Which point is corresponding to the reference point?
Reference image:
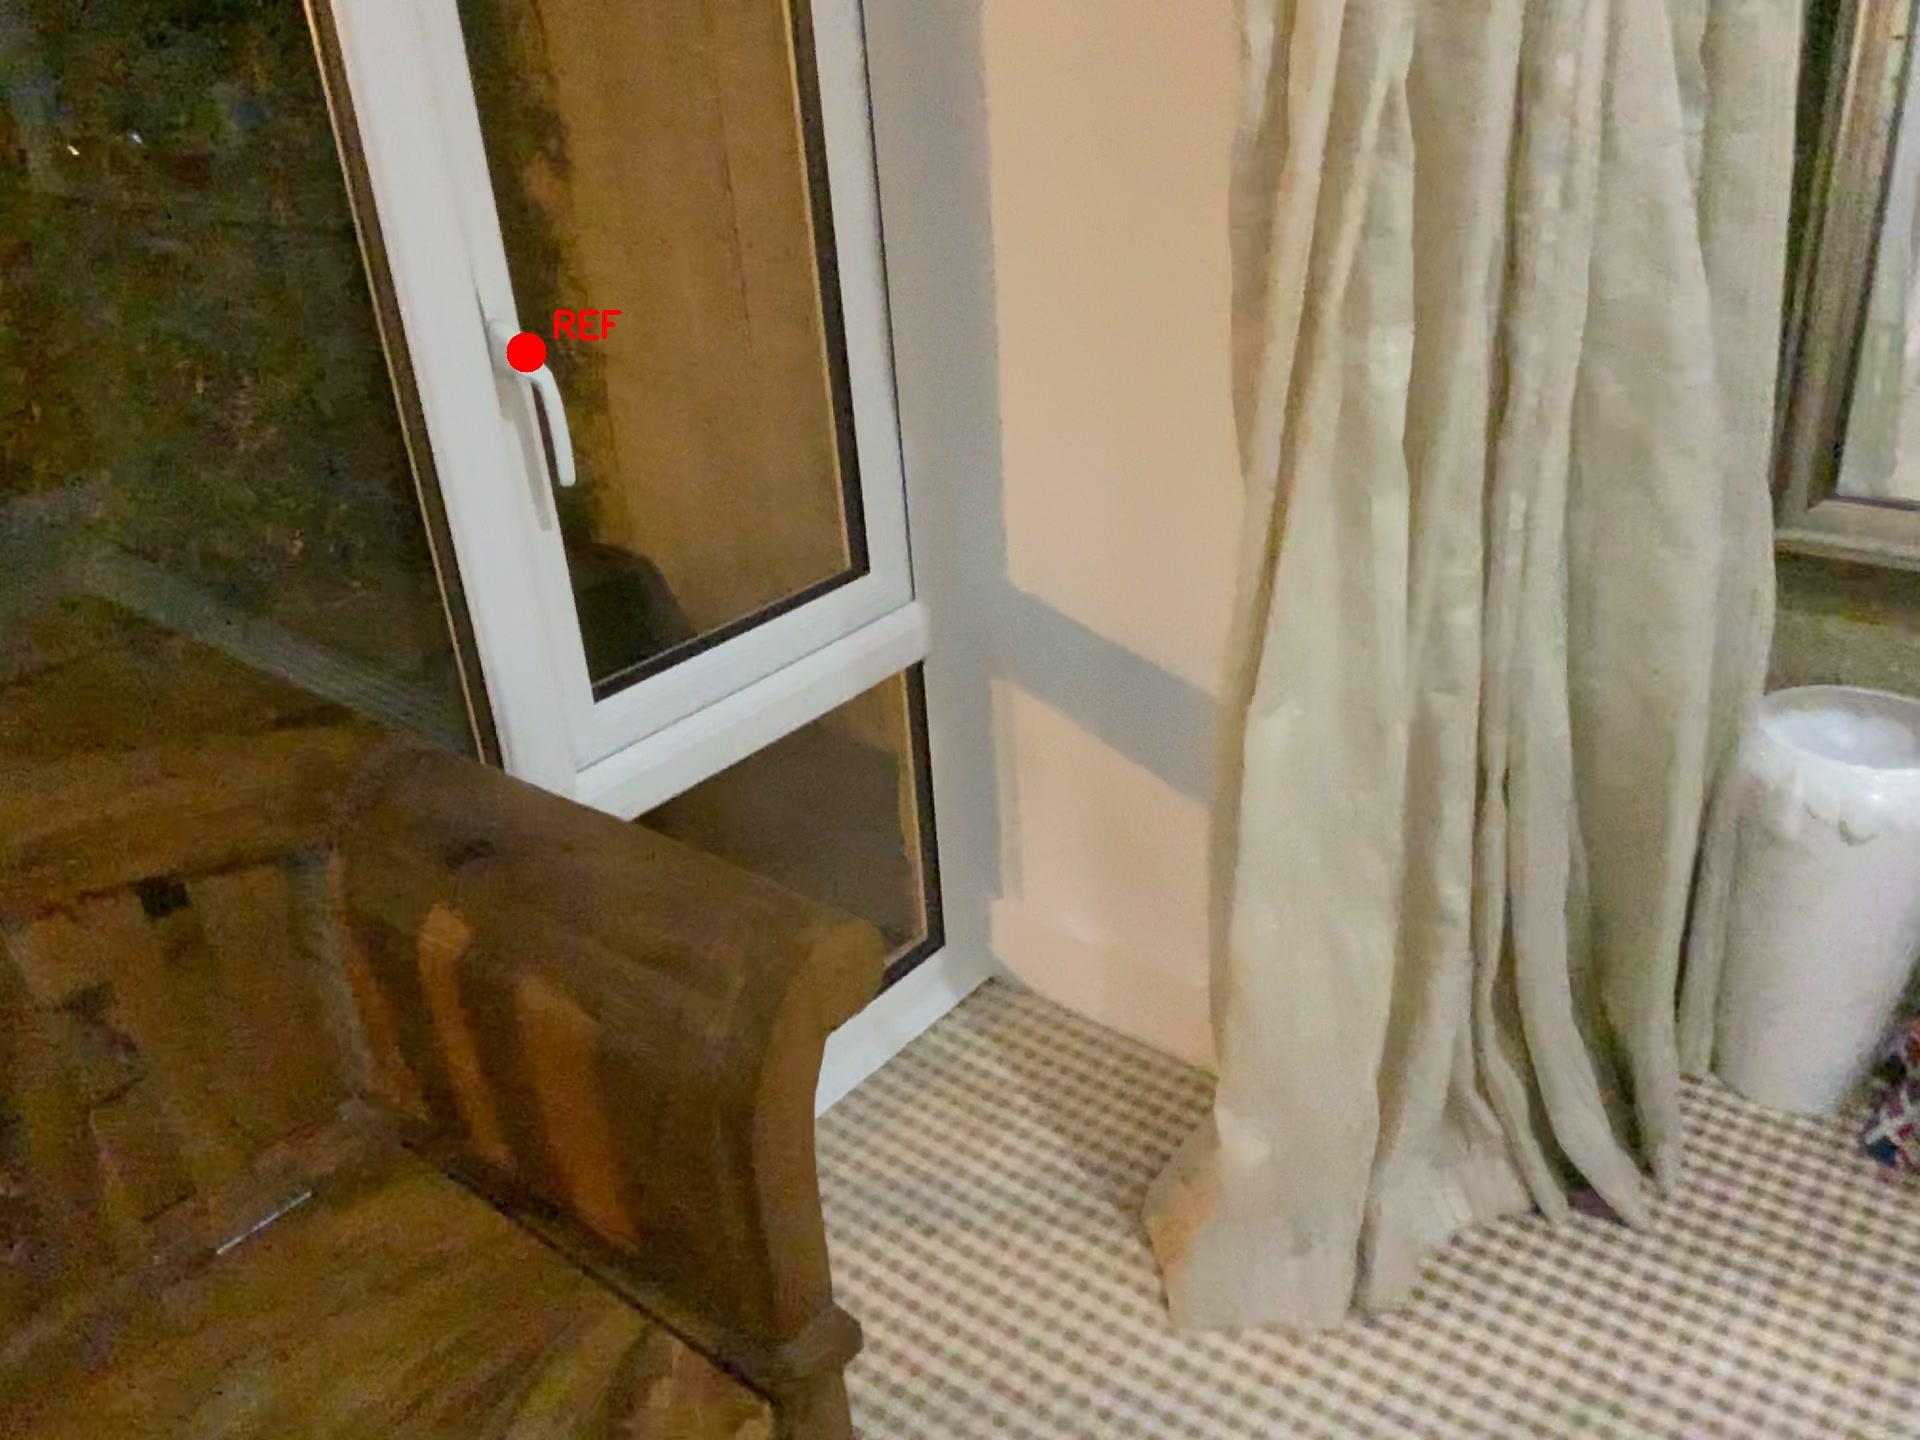
Option image:
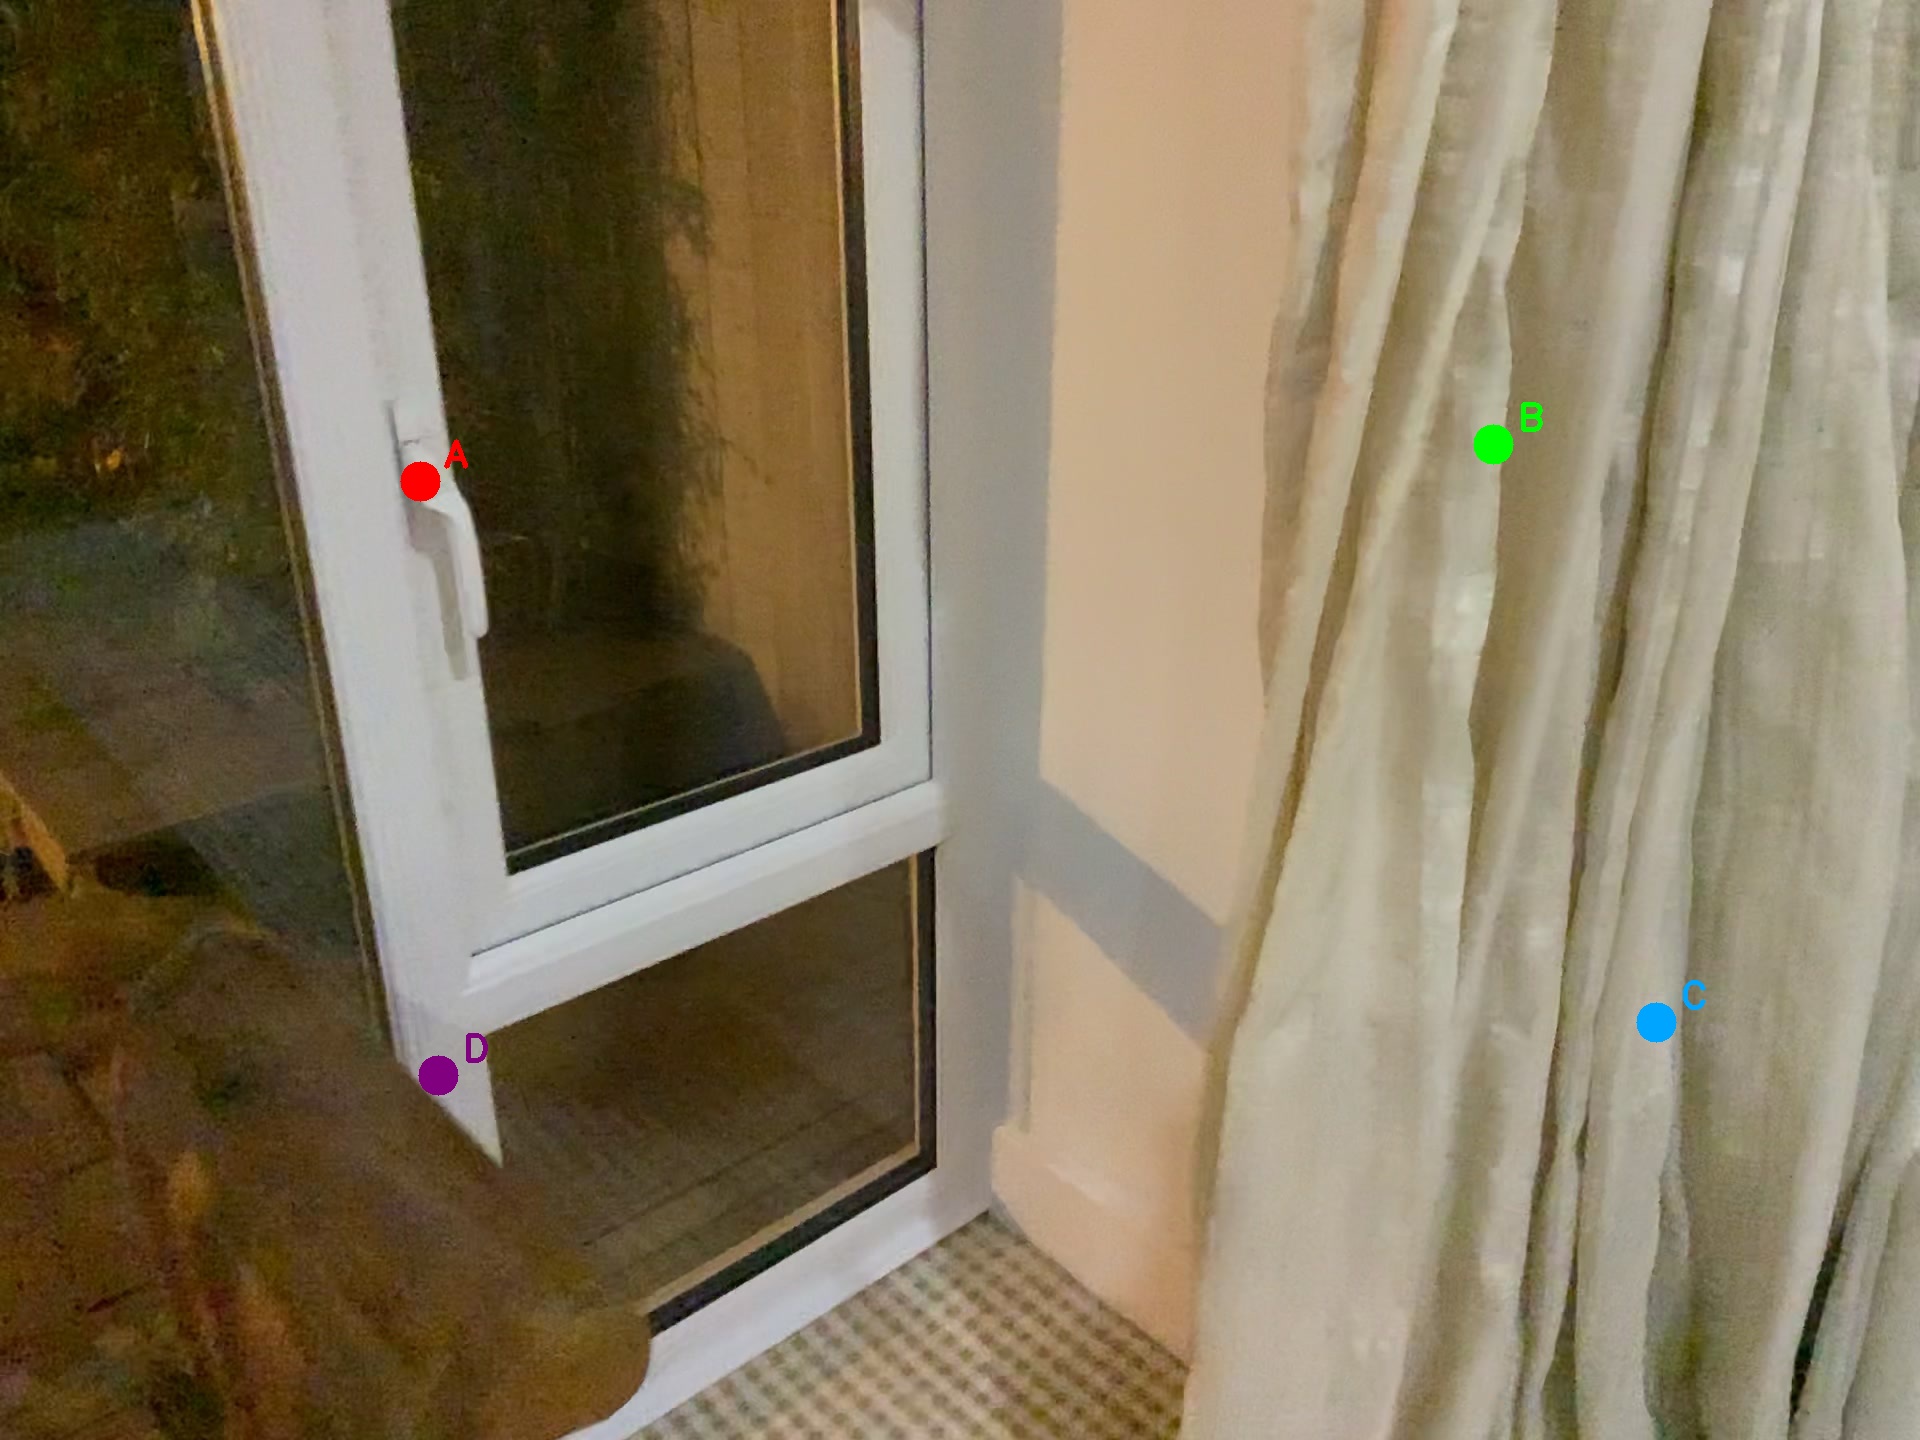
Choices:
Point A
Point B
Point C
Point D
Answer: (A)